A Clouded Name

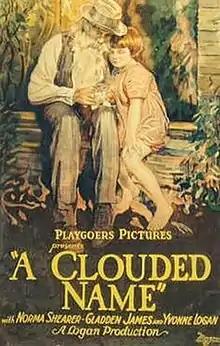

A Clouded Name is a 1923 American silent drama film directed by Austin O. Huhn and starring Norma Shearer, Gladden James and Yvonne Logan.